James Monroe Whitfield

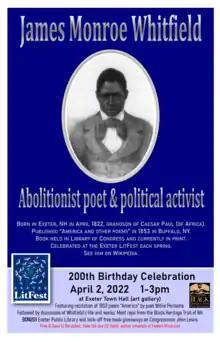
200th birthday celebration in Exeter, NH

Whitfield's poems are included in the Library of America's anthology "African American Poetry: 250 Years of Struggle & Song".